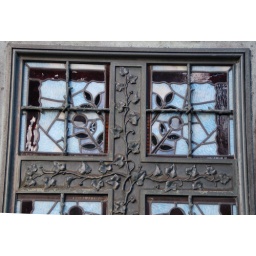
Glass leaves iron branch and blue lined glass panels in mausoleum door